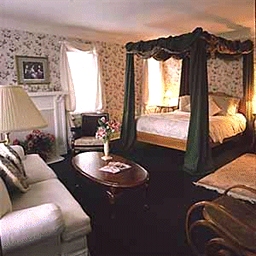
Room type: bedroom